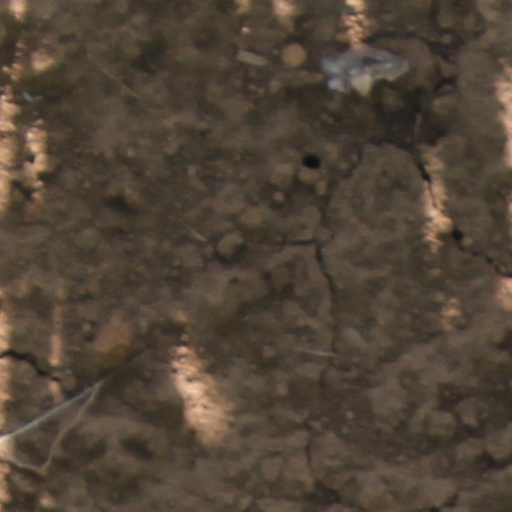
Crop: wheat